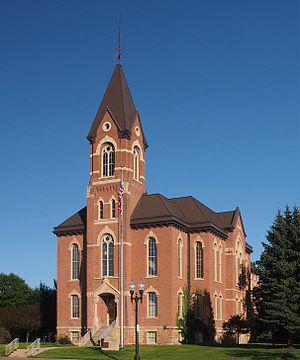
La ville de Saint Peter est le siège du comté de Nicollet, dans l’État du Minnesota, aux États-Unis. Sa population s’élevait à 11 196 habitants lors du recensement de 2010, estimée à 11 692 habitants en 2016.
Le comté de Nicollet est situé dans l’État du Minnesota, aux États-Unis. Il comptait 29 771 habitants en 2000. Son siège est Saint Peter.